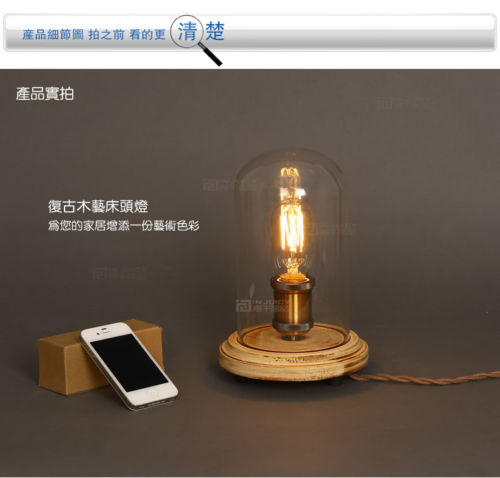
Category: lamp